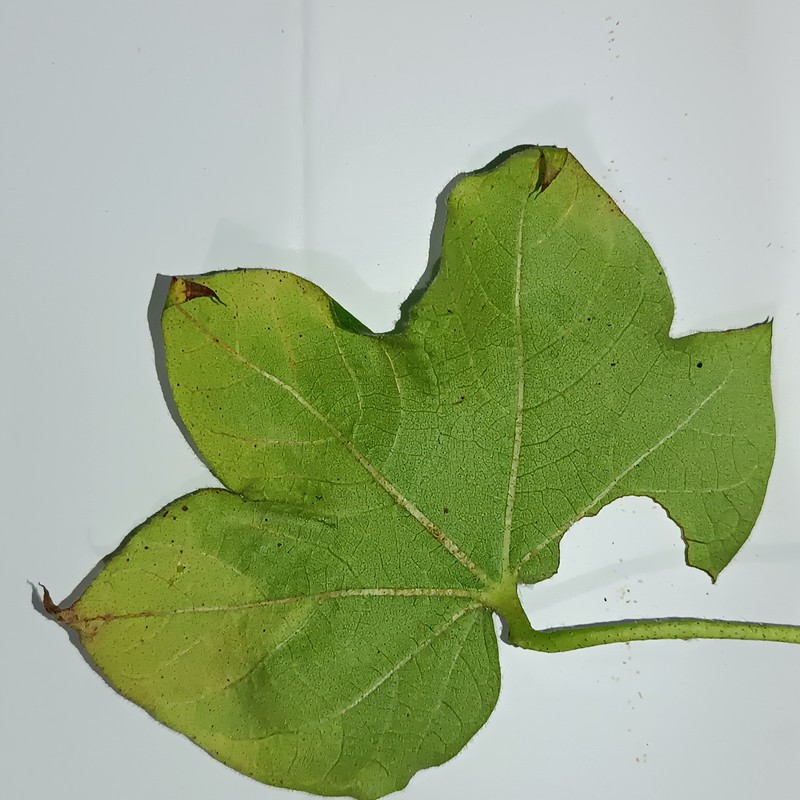
Label: Leaf Hopper Jassids